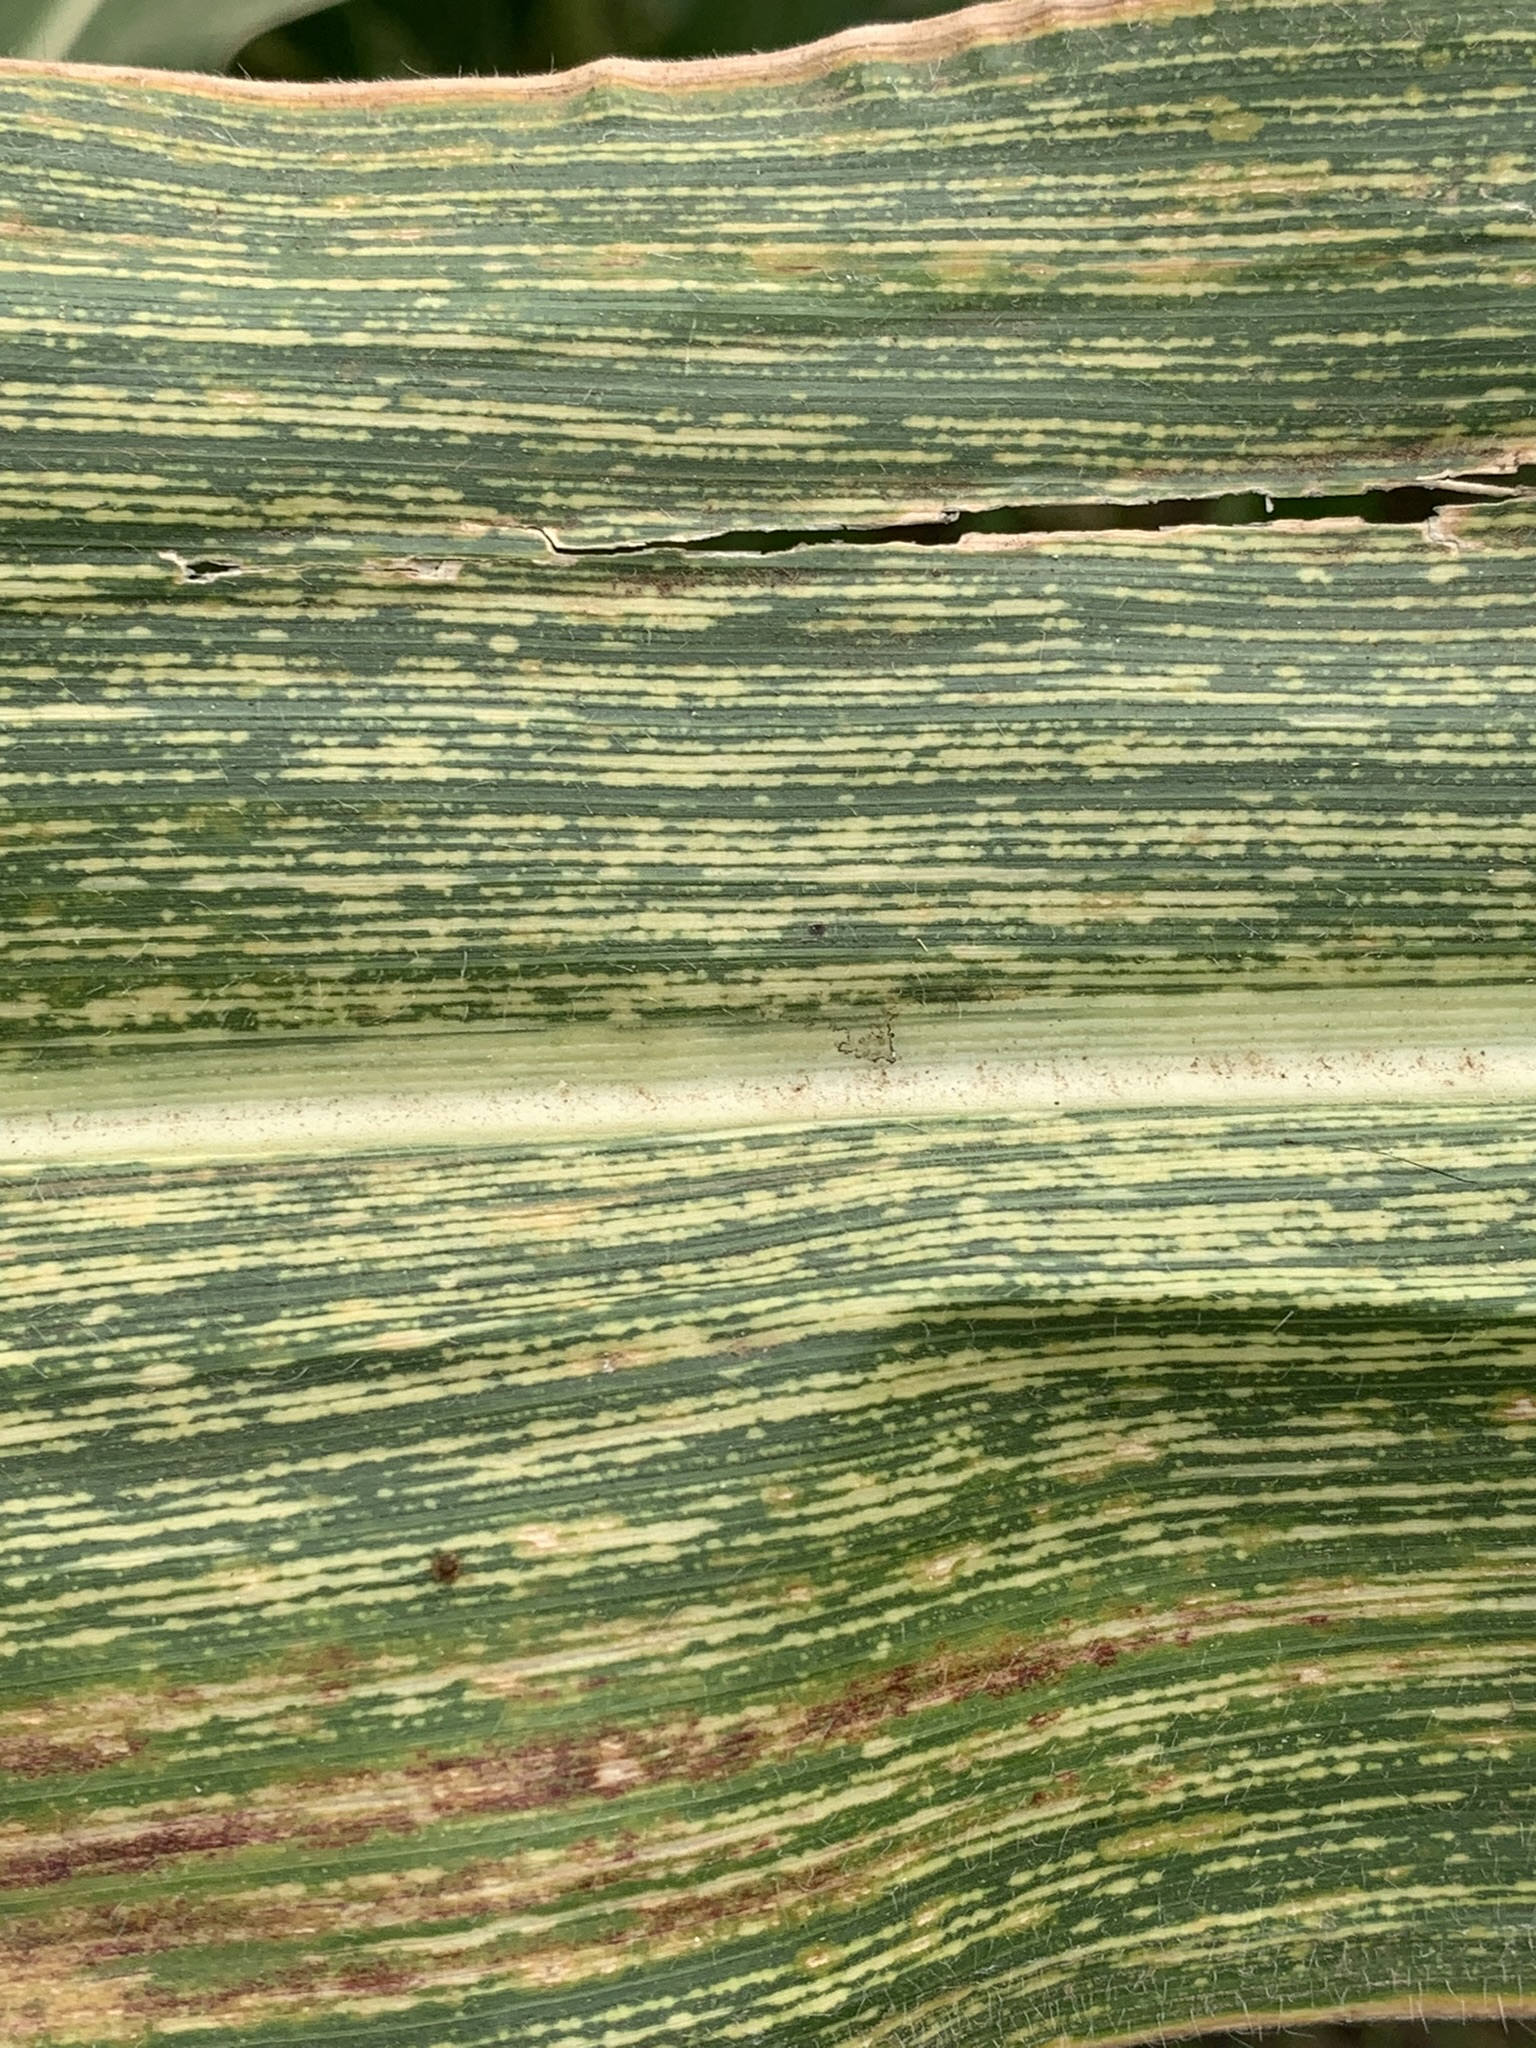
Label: MSV